Japanese railway signals

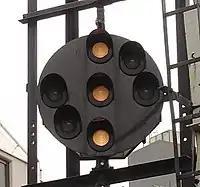
Three white vertical lights, meaning "proceed"

A distant signal (遠方信号機, "enpō shingōki") is installed before a home signal with limited visibility and is linked to the home signal. Distant signals are primarily installed in non-automatic block sections on single-track lines. They may have two (caution and clear) or three (caution, reduced-speed and clear) displays. With multiple home signals, the distant signal applies to all.